Obara (stew)

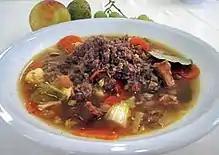

Obara (stew) is a Slovene national dish. It is a stew served as an independent meal, which is cooked from various kinds of meat and internal organs. It used to be served at various ceremonies, and it is a part of the traditional Slovenian cuisine. Especially good are obaras served with ajdovi žganci. Today obaras contain more vegetables.